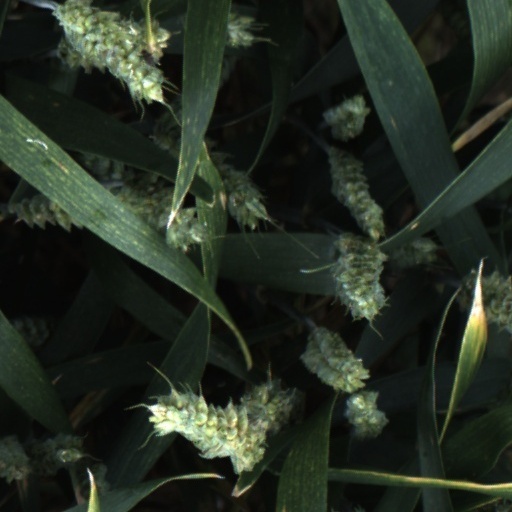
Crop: wheat